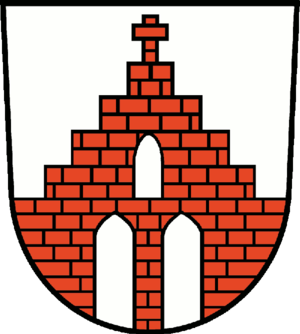
Plattenburg est une commune allemande de l'arrondissement de Prignitz, Land de Brandebourg.